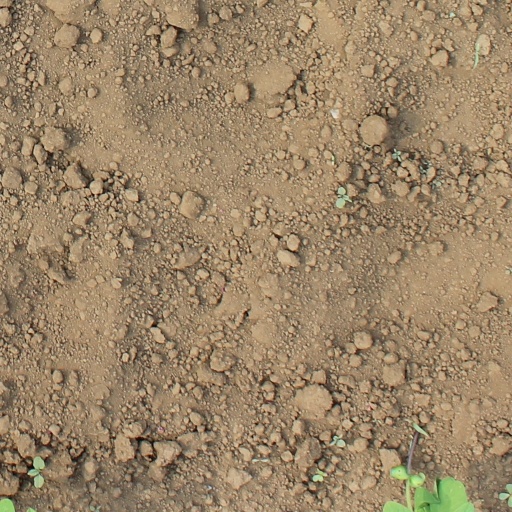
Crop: soybean